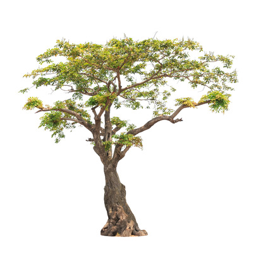
tropical tree in the northeast isolated on white background photo